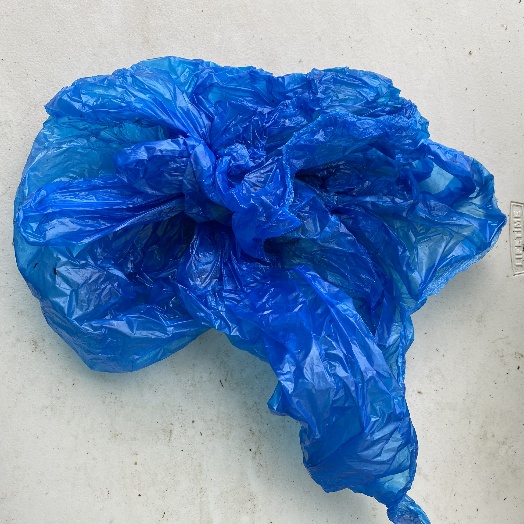
Label: Plastic